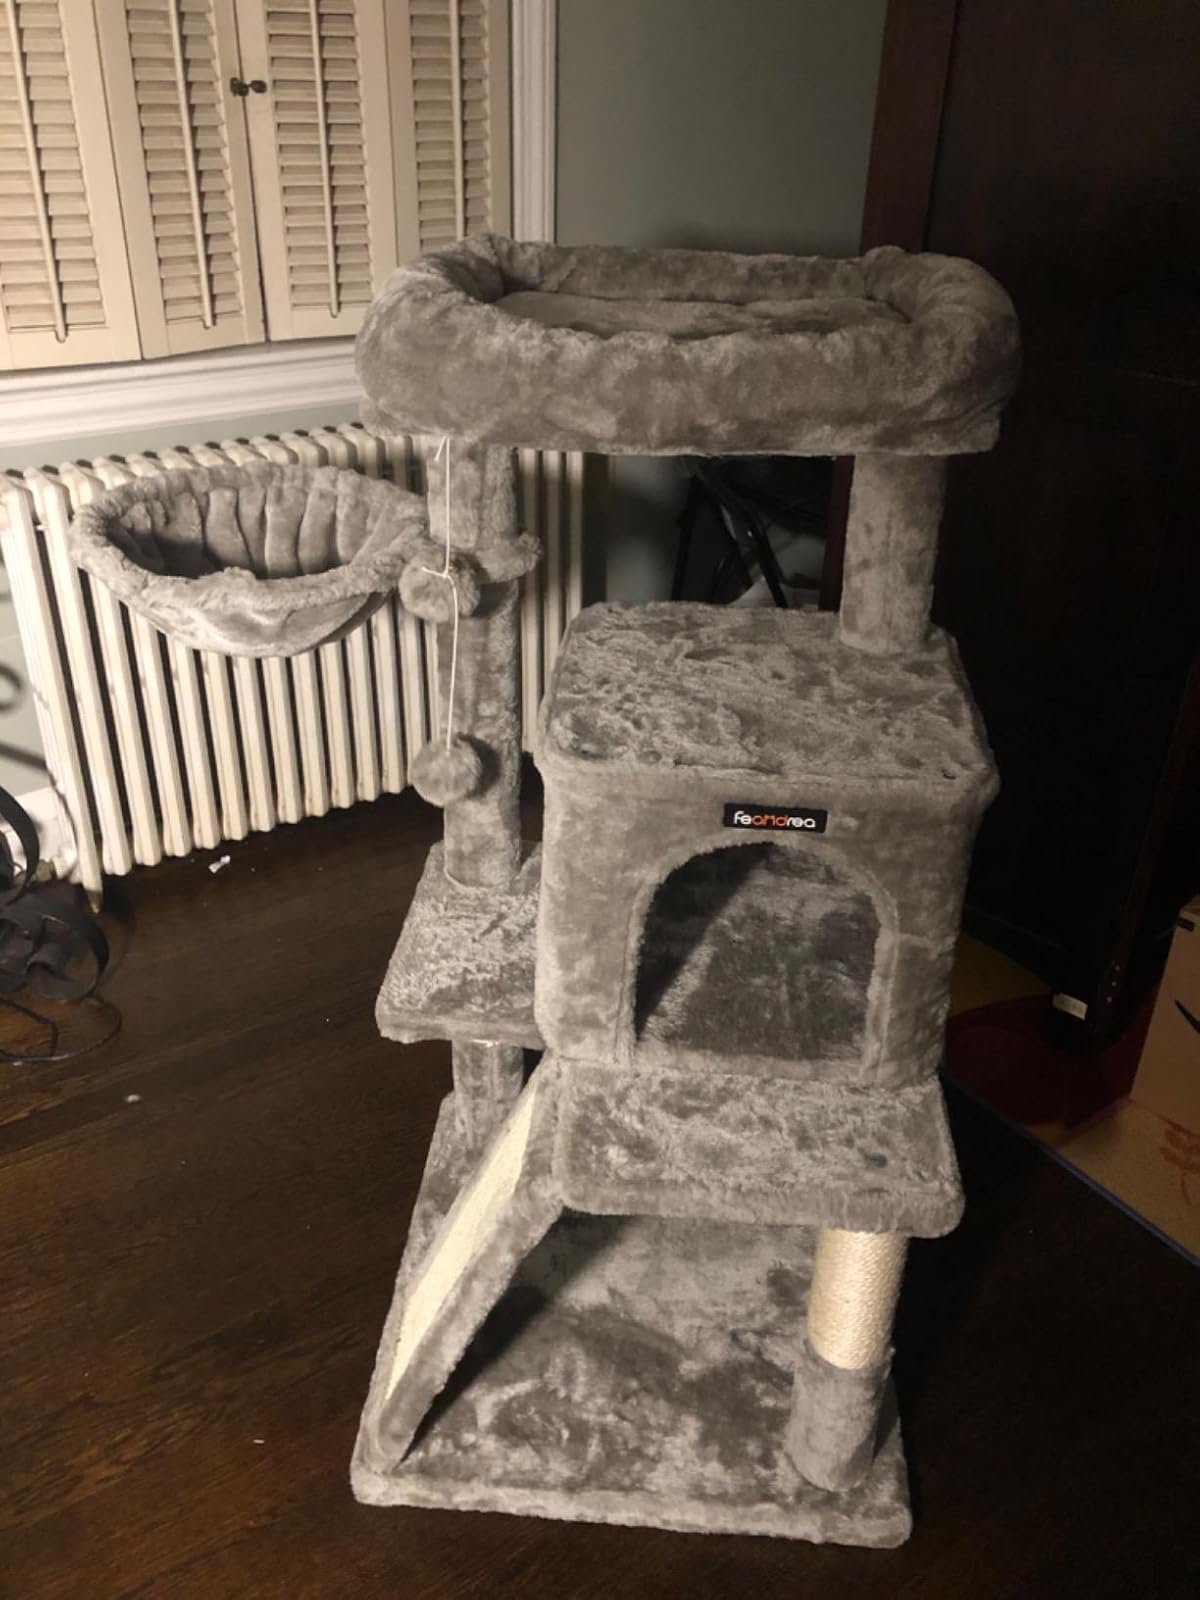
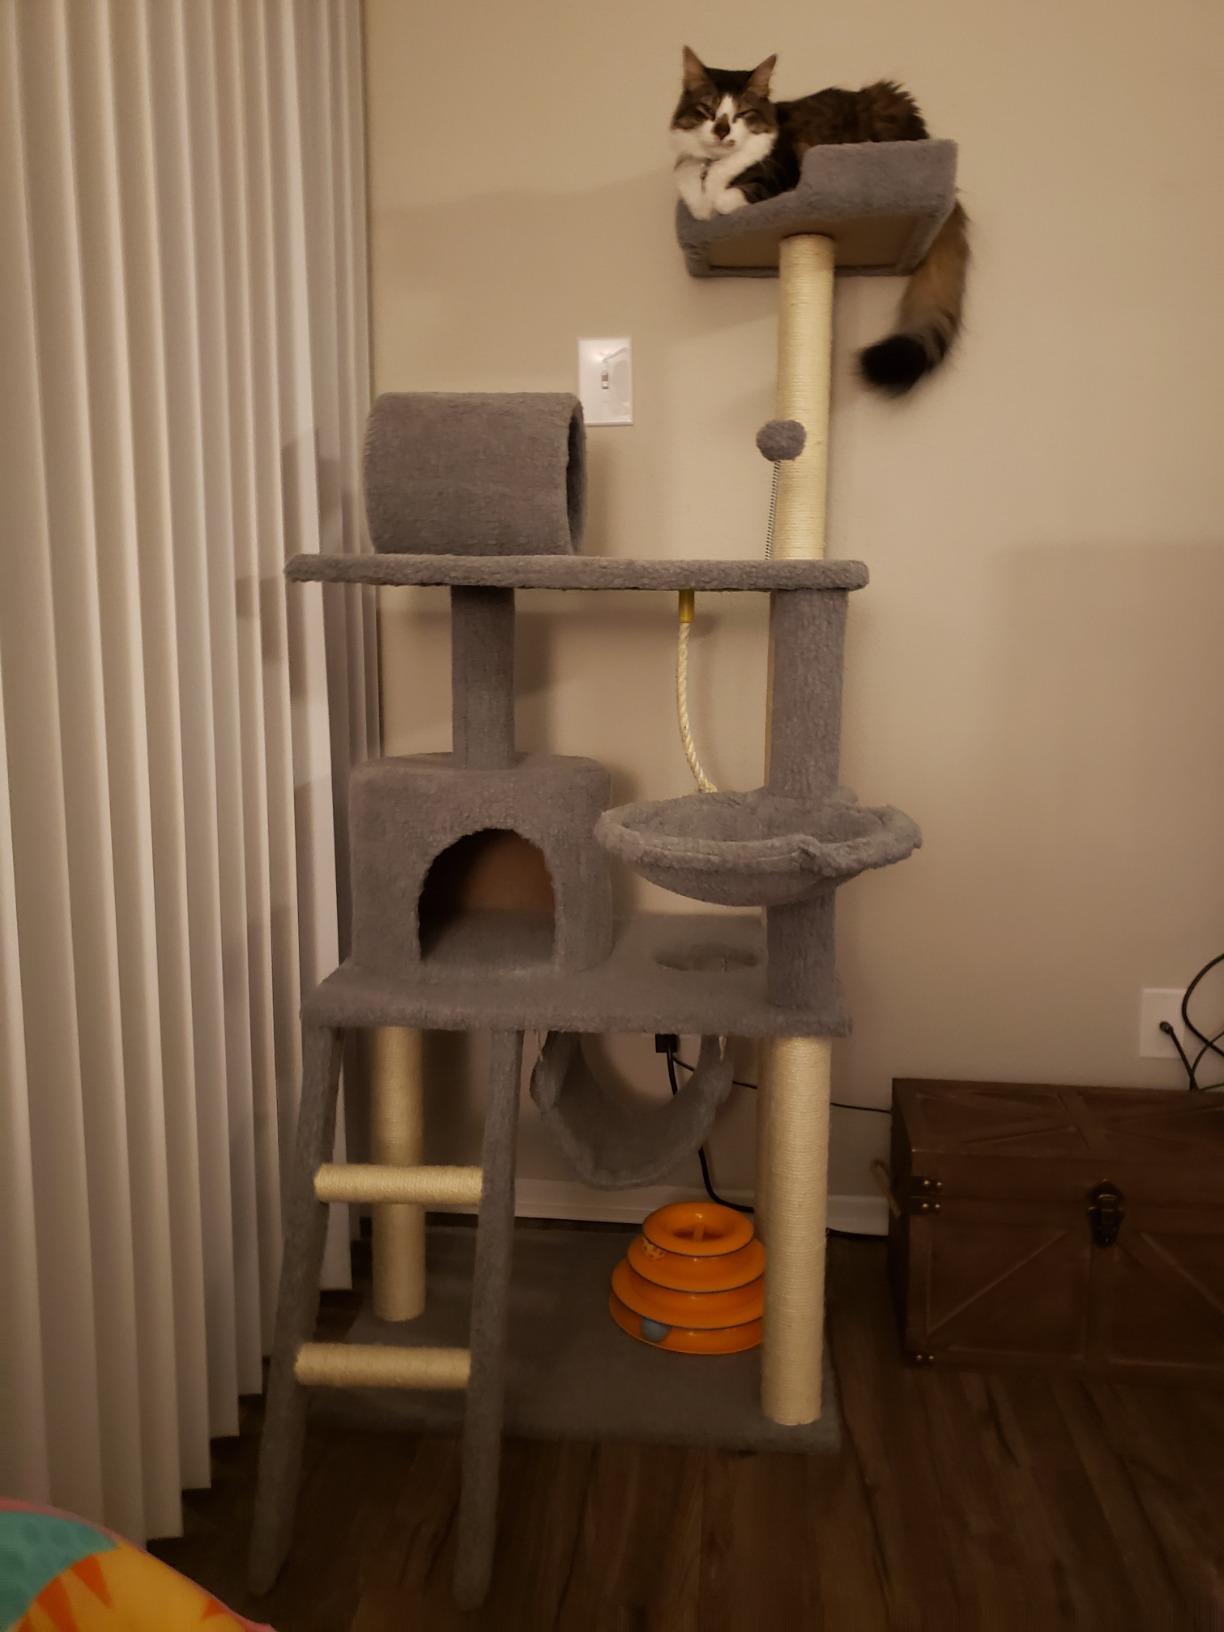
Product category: items_cat tree
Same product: no